Joseph Nimmich

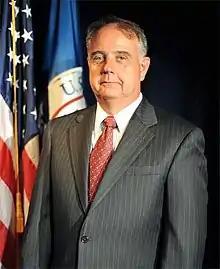

Joseph Nimmich was the Deputy Administrator of the Federal Emergency Management Agency (FEMA) from September 2014 to January 2017. Before becoming the Deputy Administrator, he was Associate Administrator for the Office of Response and Recovery at FEMA. Nimmich received a master's degree in Business Administration from the Stern School of Business at New York University in 1988. He is also a graduate of the United States Army War College and the US Coast Guard Academy. Nimmich was commissioned as an ensign in 1977 and retired from the Coast Guard as a rear admiral in 2010.